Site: brandenburg
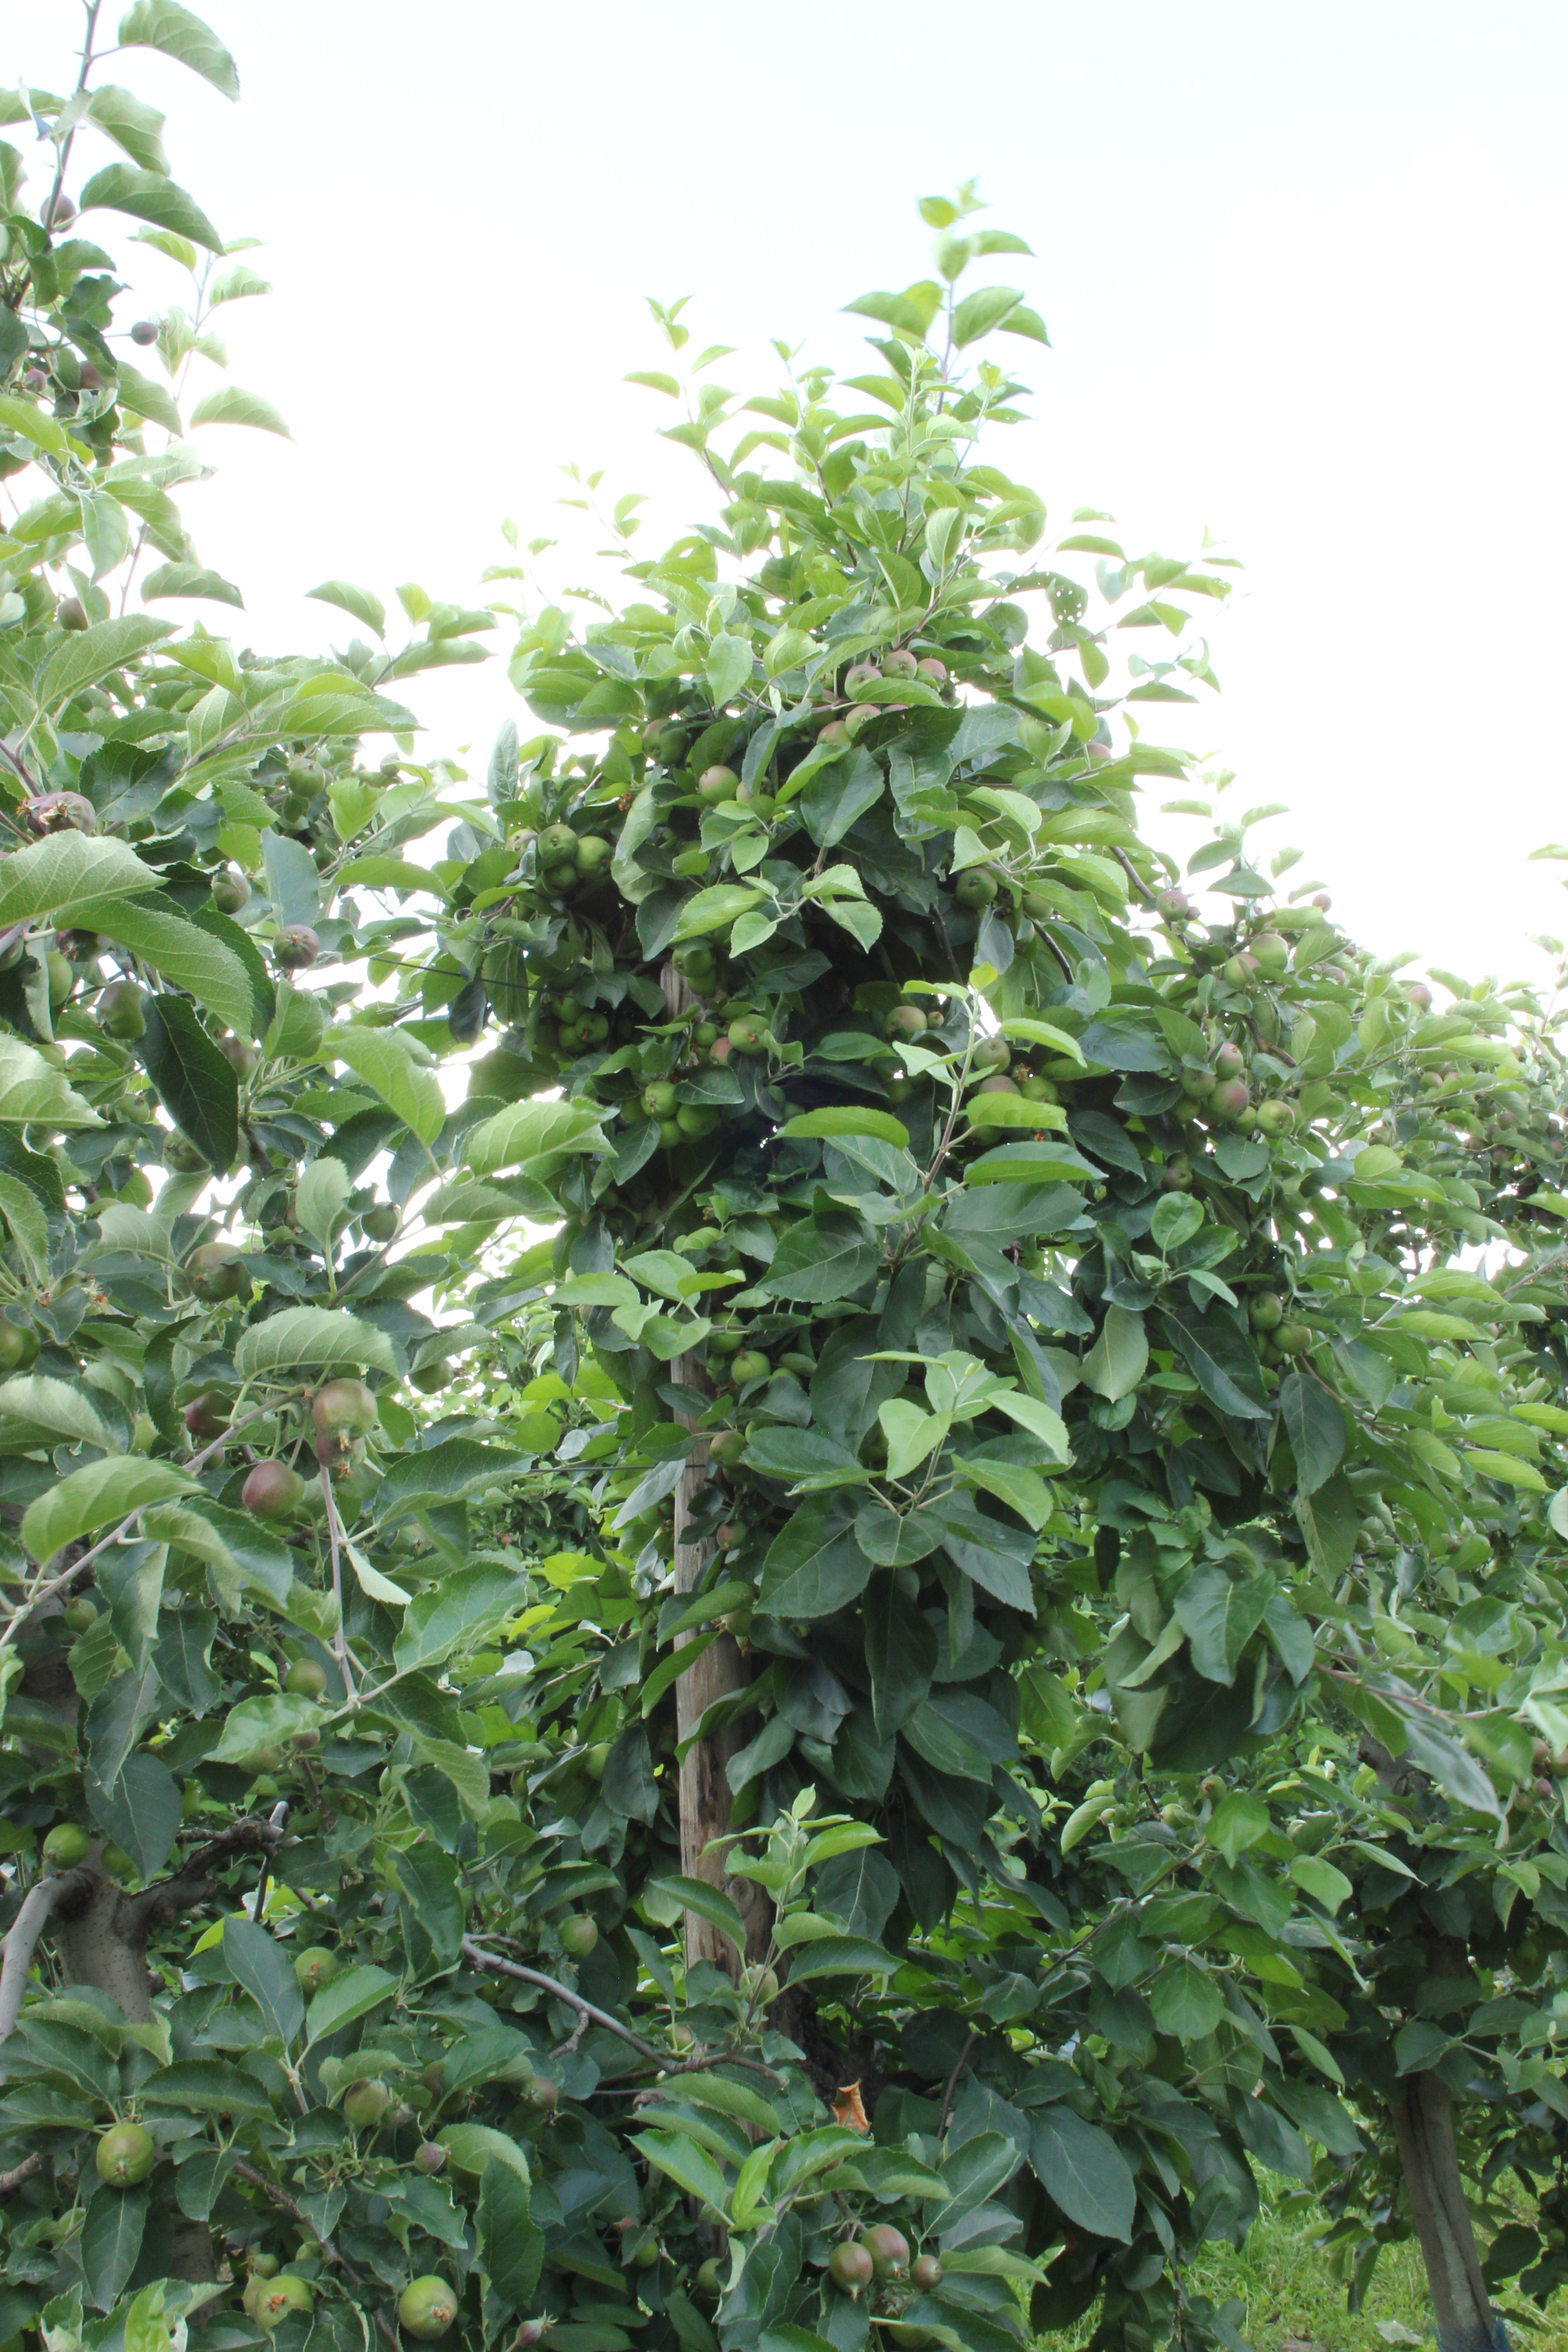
Growth stage (BBCH 73): Development of fruit